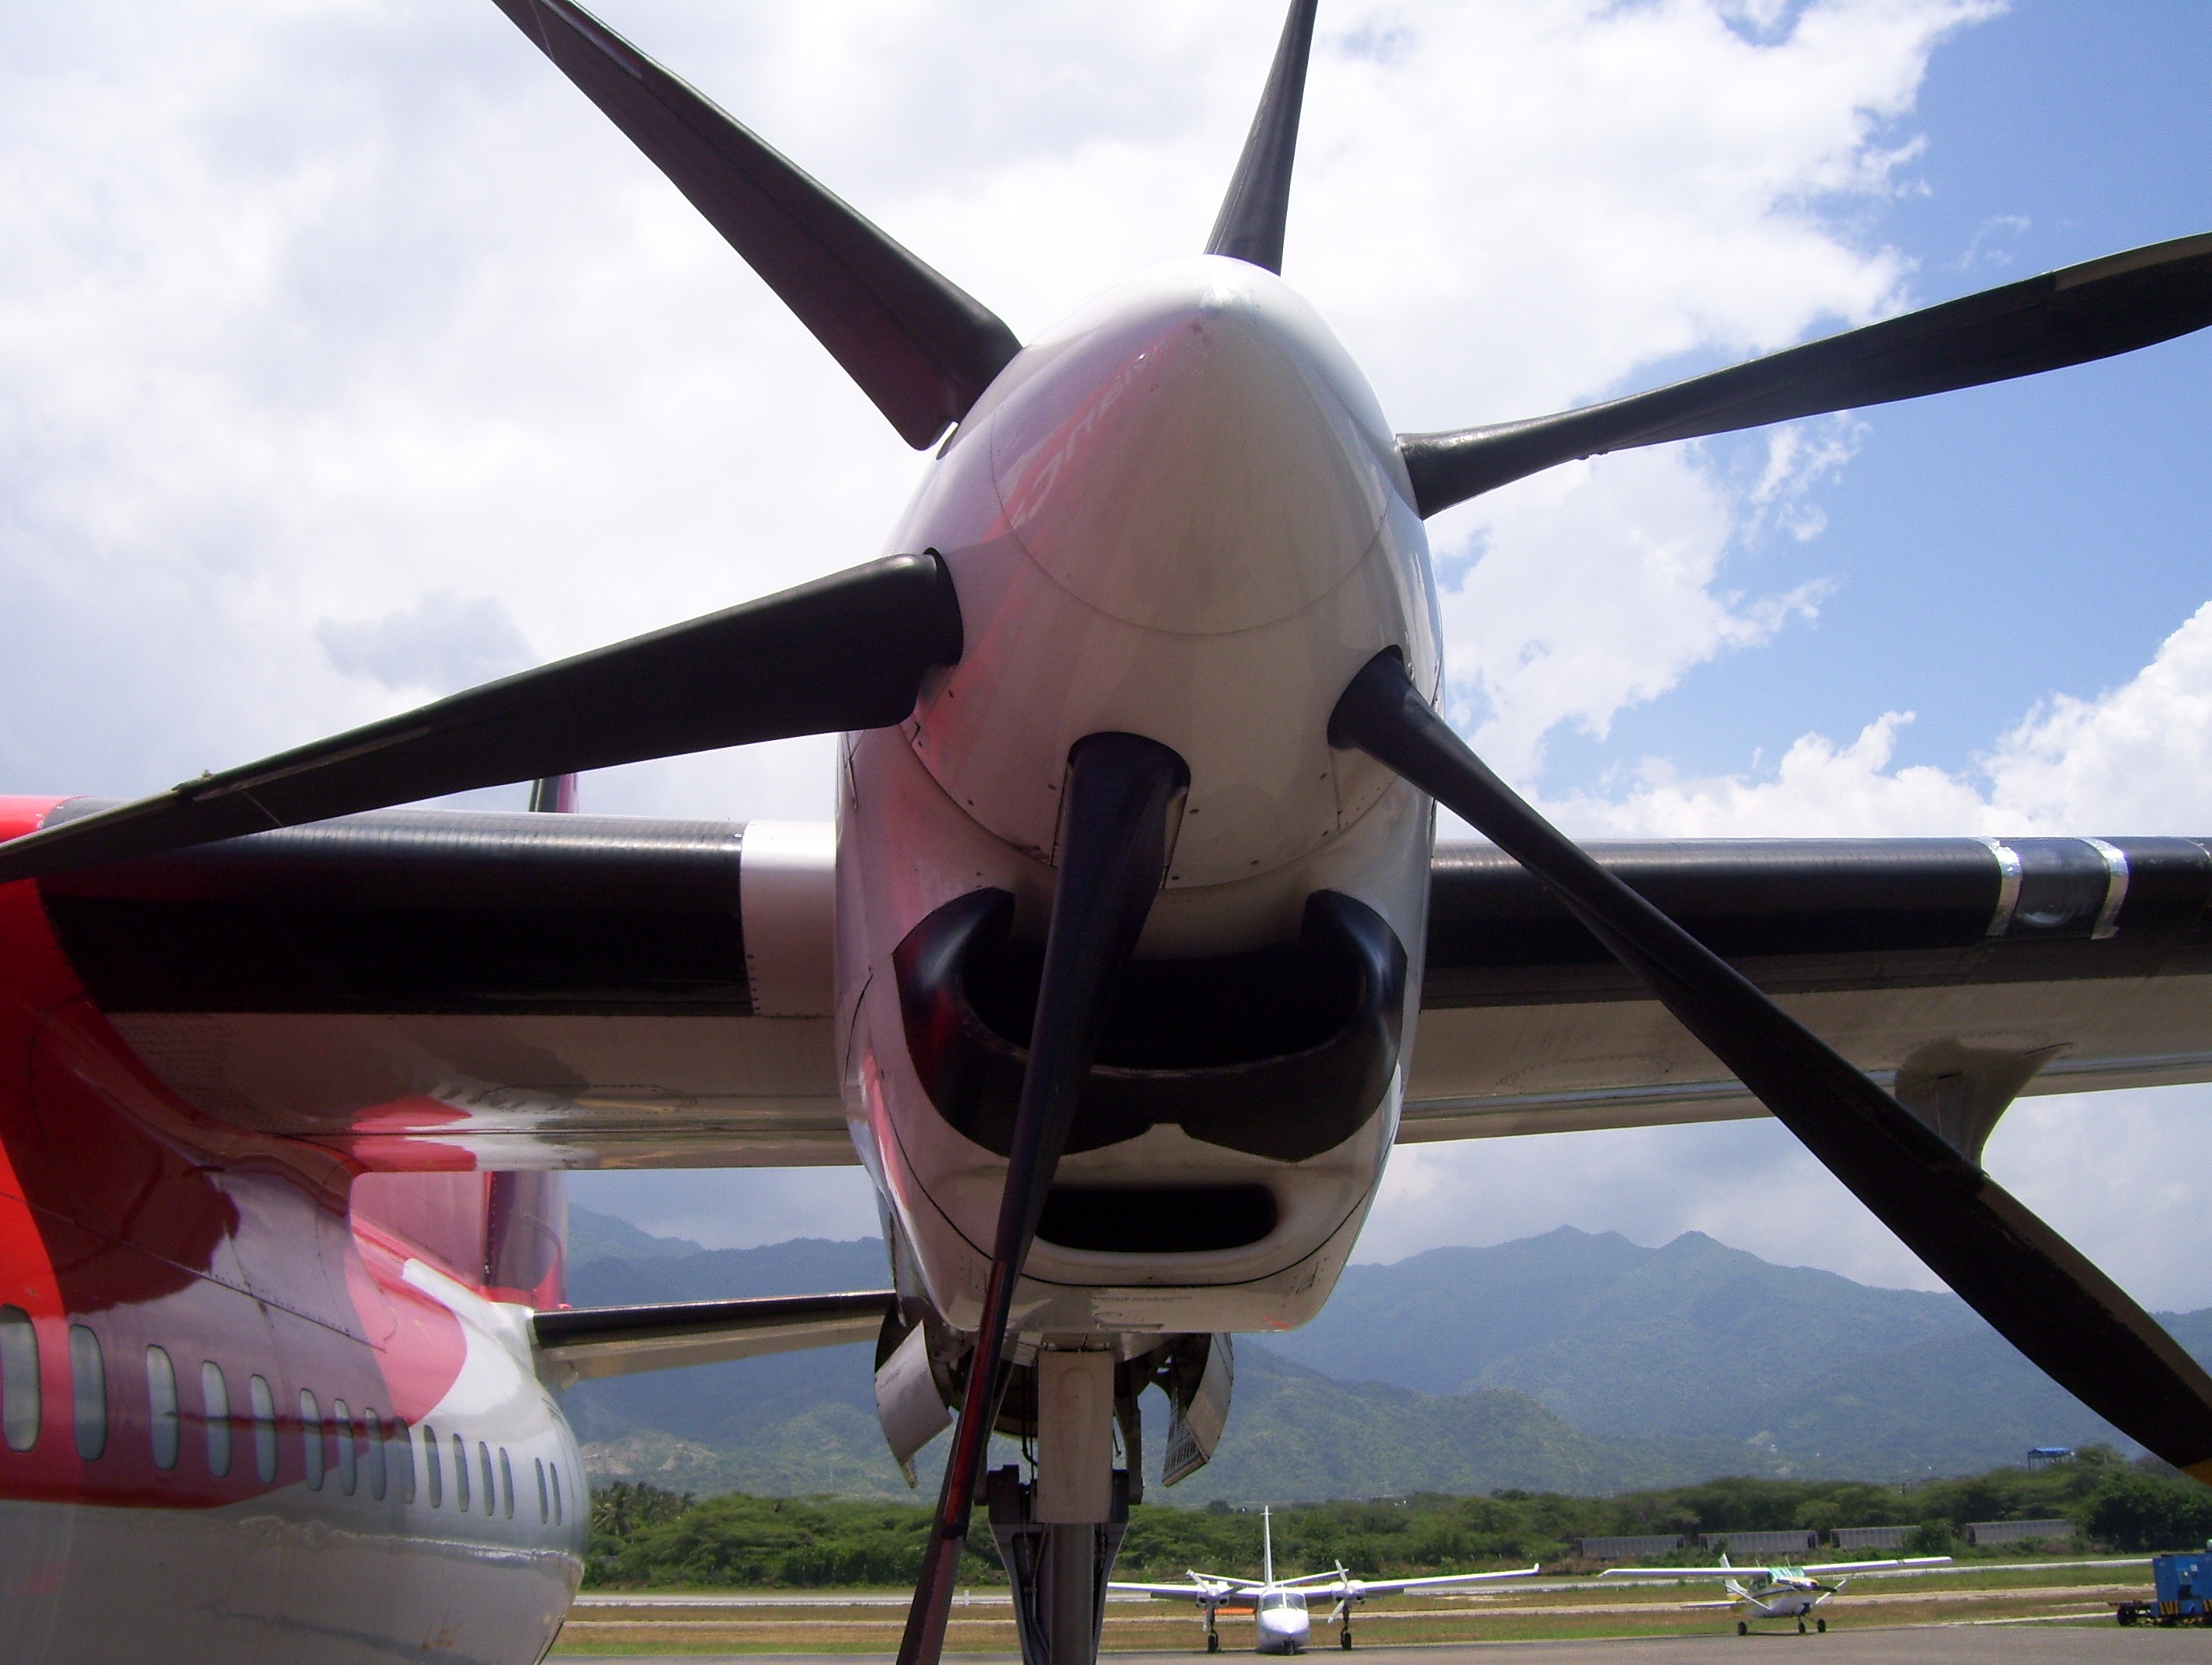
sky, airplane, aircraft, airline, aviation, flight, turbine, airliner, propeller, turboprop, light aircraft, air force, jet aircraft, flap, air travel, wide body aircraft, narrow body aircraft, aerospace engineering, aircraft engine, general aviation, fokker 50, motor plane, propelas, helice, turborhelice, motor airplane